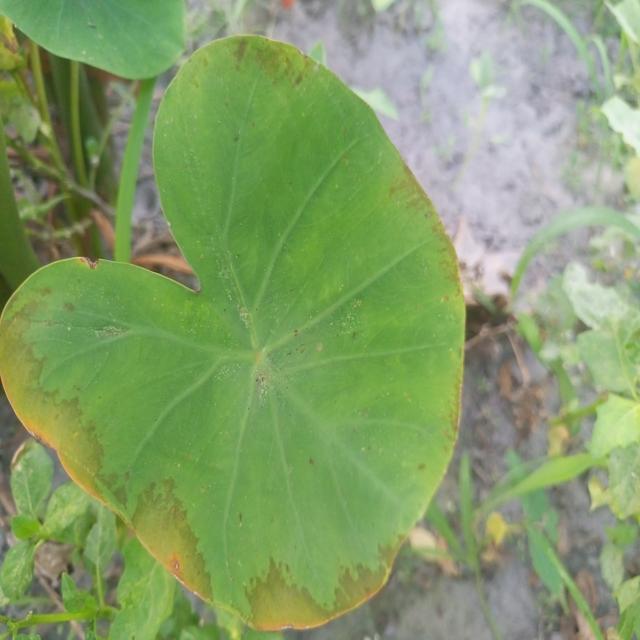
Label: Mid_Blight